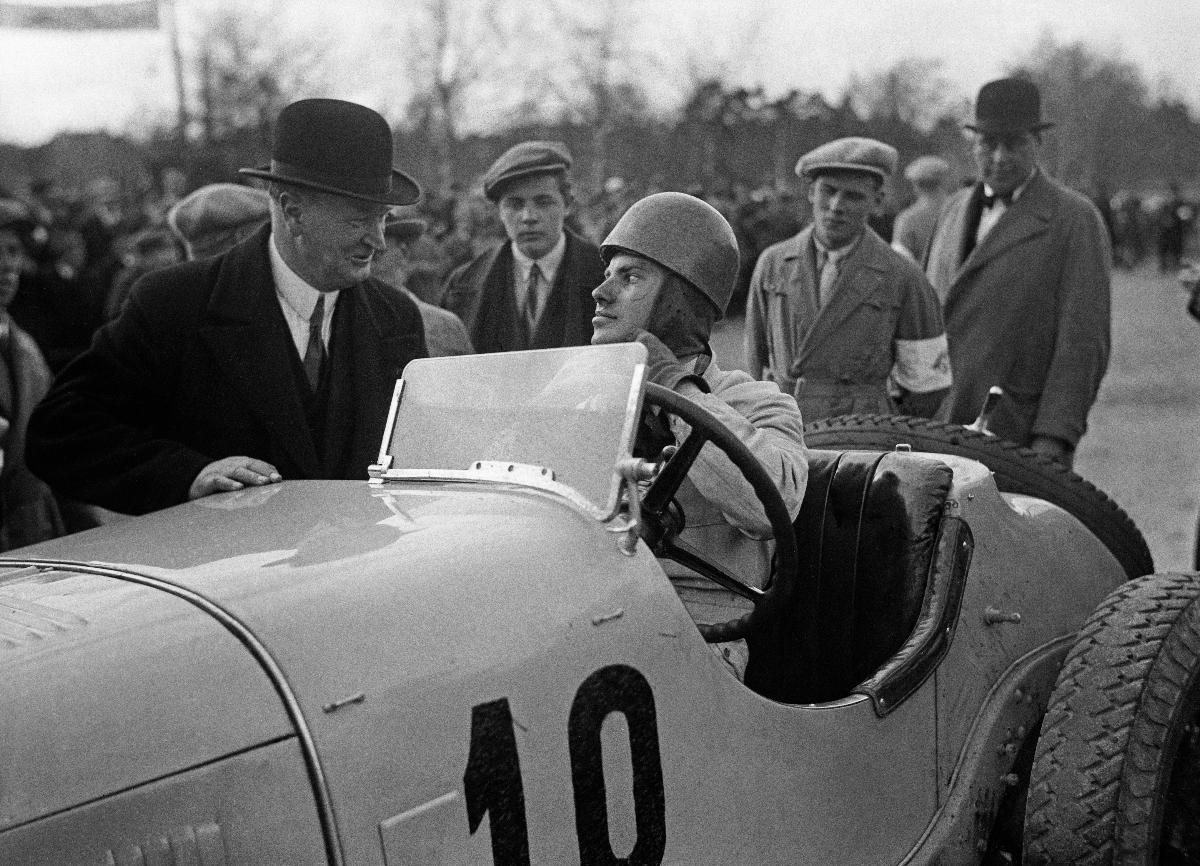
Suomen ensimmäiset suurajot
Finlands första Storlopp; The first Grand Prix of Finland
sisällön kuvaus: Suomen ensimmäiset suurajot Helsingissä 8.5.1932. Ylivoimainen Viktor Widengren heti voiton jälkeen. content description: The first Grand Prix of Finland in Helsinki 8.5.1932. The superior Viktor Widengren straight after the victory. innehållsbeskrivning: Finlands första Grand Prix i Helsingfors 8.5.1932. Överlägsna Viktor Widengren omedelbart efter segern.
Kuvaaja: Sundström, Hugo, kuvaaja
Vuosi: 1932
Paikka: Suomi, Uusimaa, Helsinki, Eläintarha Helsinki; Suomi
Aiheet: autourheilu; kilpa-ajot; kilpailut; Eläintarhanajot; Suomen Suurajot; moottoriurheilu; kilpa-ajajat; HBL; automobile sports; races (sports contests); competitions; sports; racing; motor sports; cars; motor racing; spectators; drivers; bilsport; kappkörningar; tävlingar; sport; motorsport; bilar; Djurgårdsloppet; Finlands Storlopp; förare